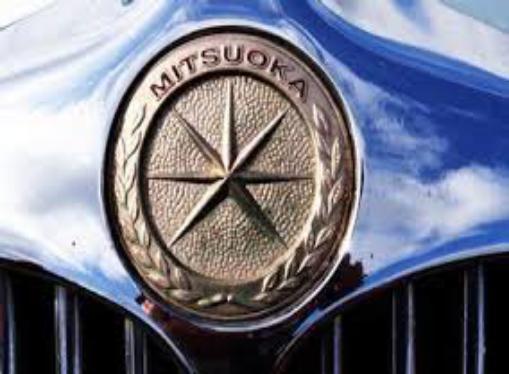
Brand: mitsuoka-2
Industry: Transportation